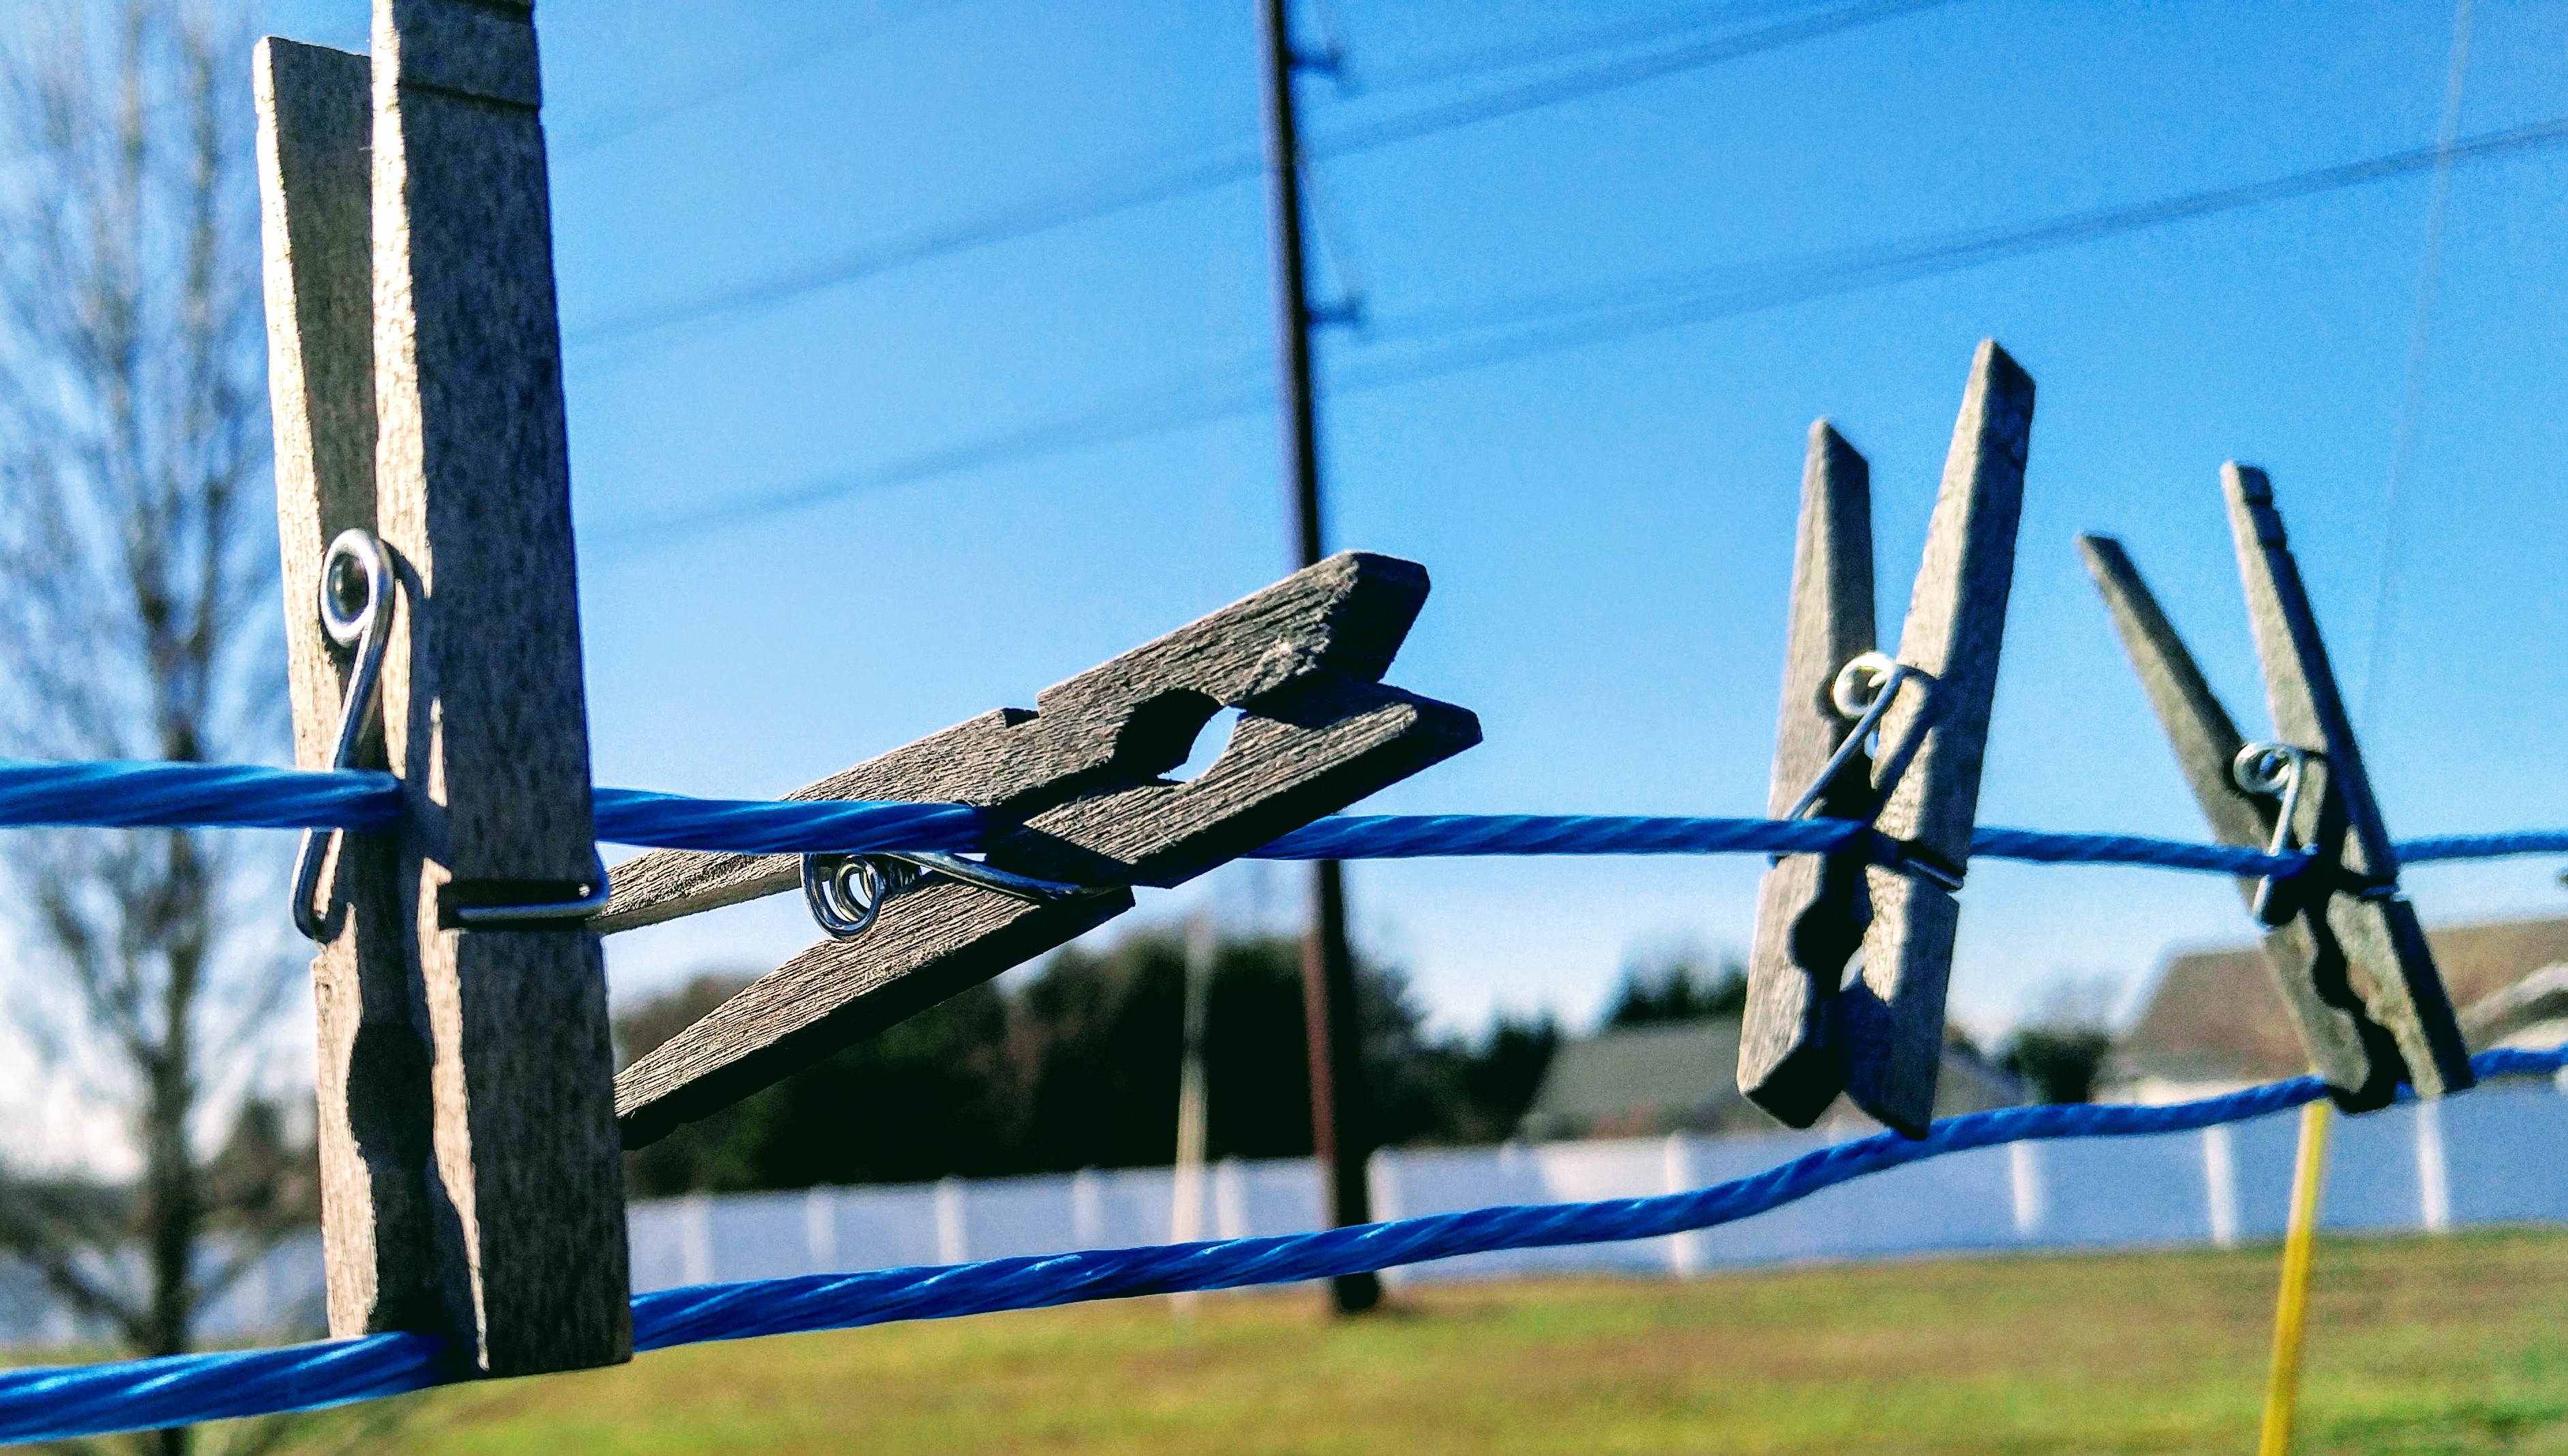
clothes, line, blue, sky, country, spring, summer, wooden, tree, vehicle, sport venue, wheel, fence, city